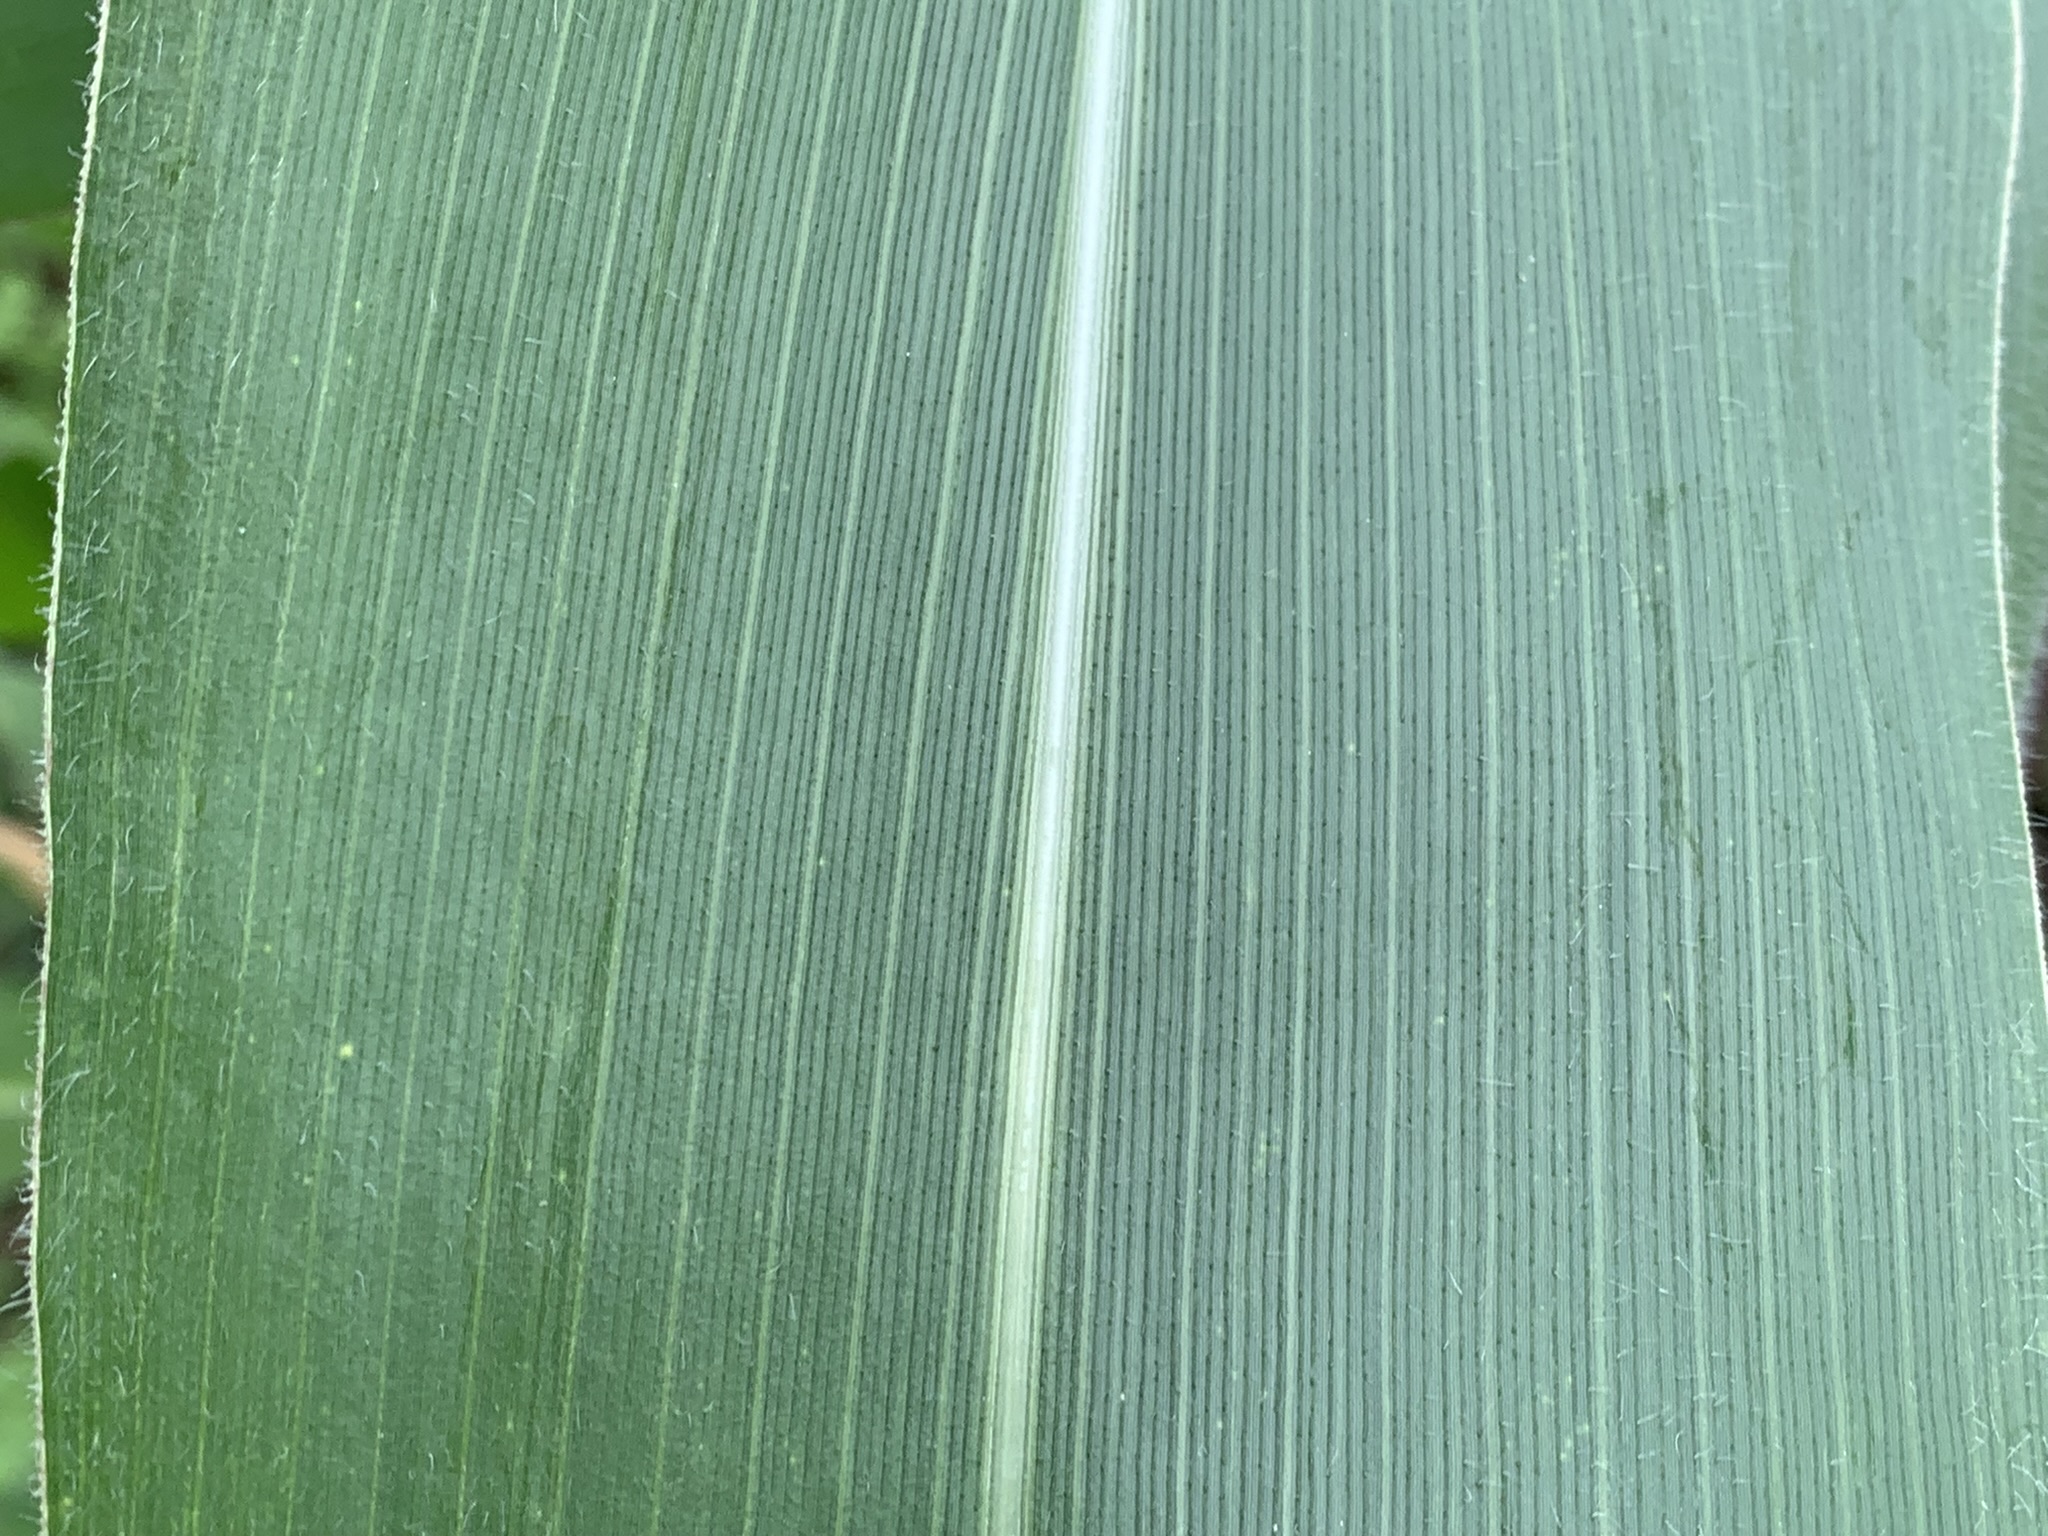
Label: Healthy